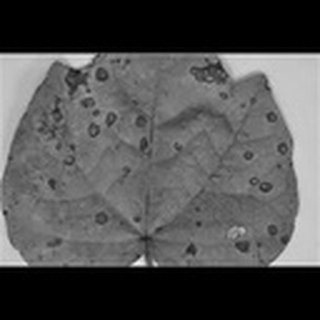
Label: cotton_target_spot